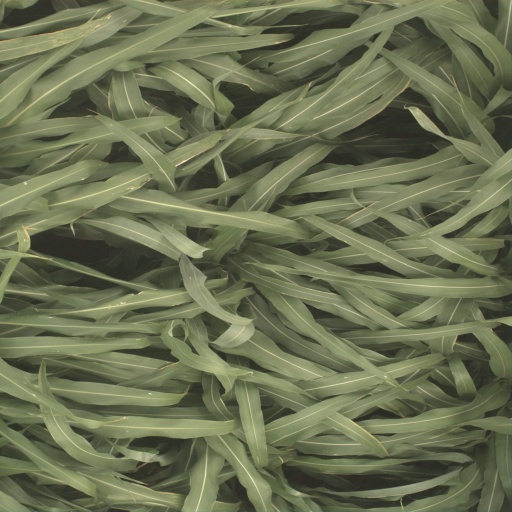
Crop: sorghum